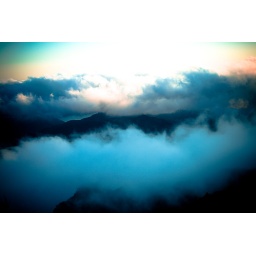
The clouds rolled in from the ocean like a river.